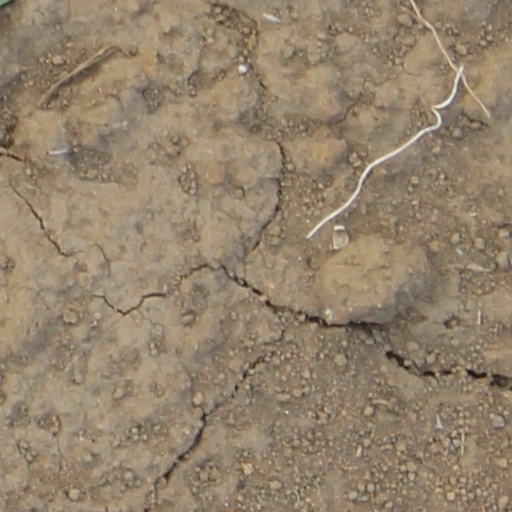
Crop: wheat